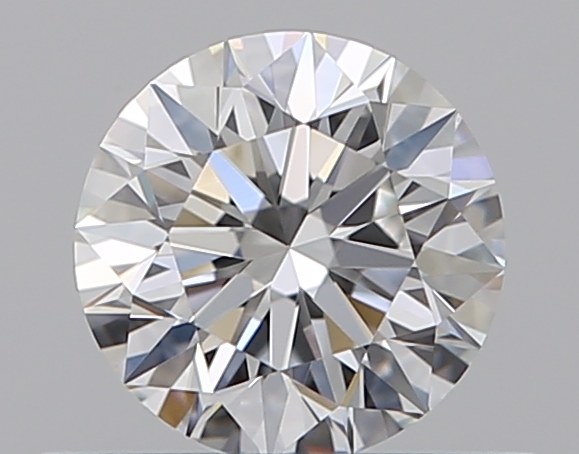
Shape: round
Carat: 0.5
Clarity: VVS2
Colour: F
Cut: EX
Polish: EX
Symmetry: EX
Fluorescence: N
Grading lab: GIA
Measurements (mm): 5.06 x 5.07 x 3.17